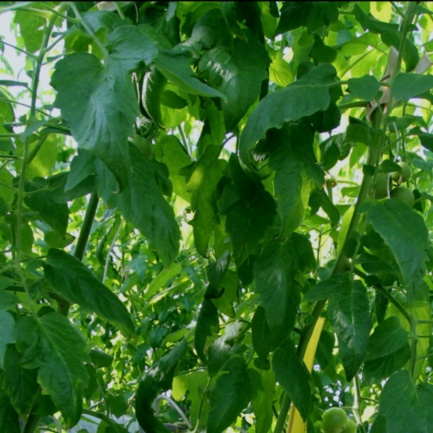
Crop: tomato